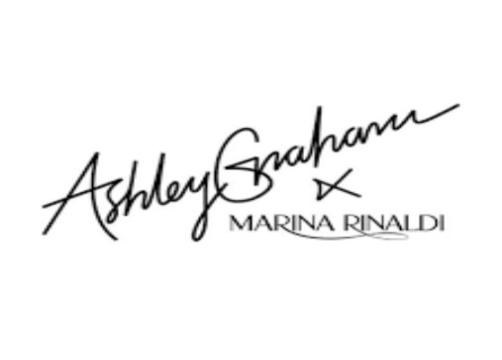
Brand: marina rinaldi
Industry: Clothes